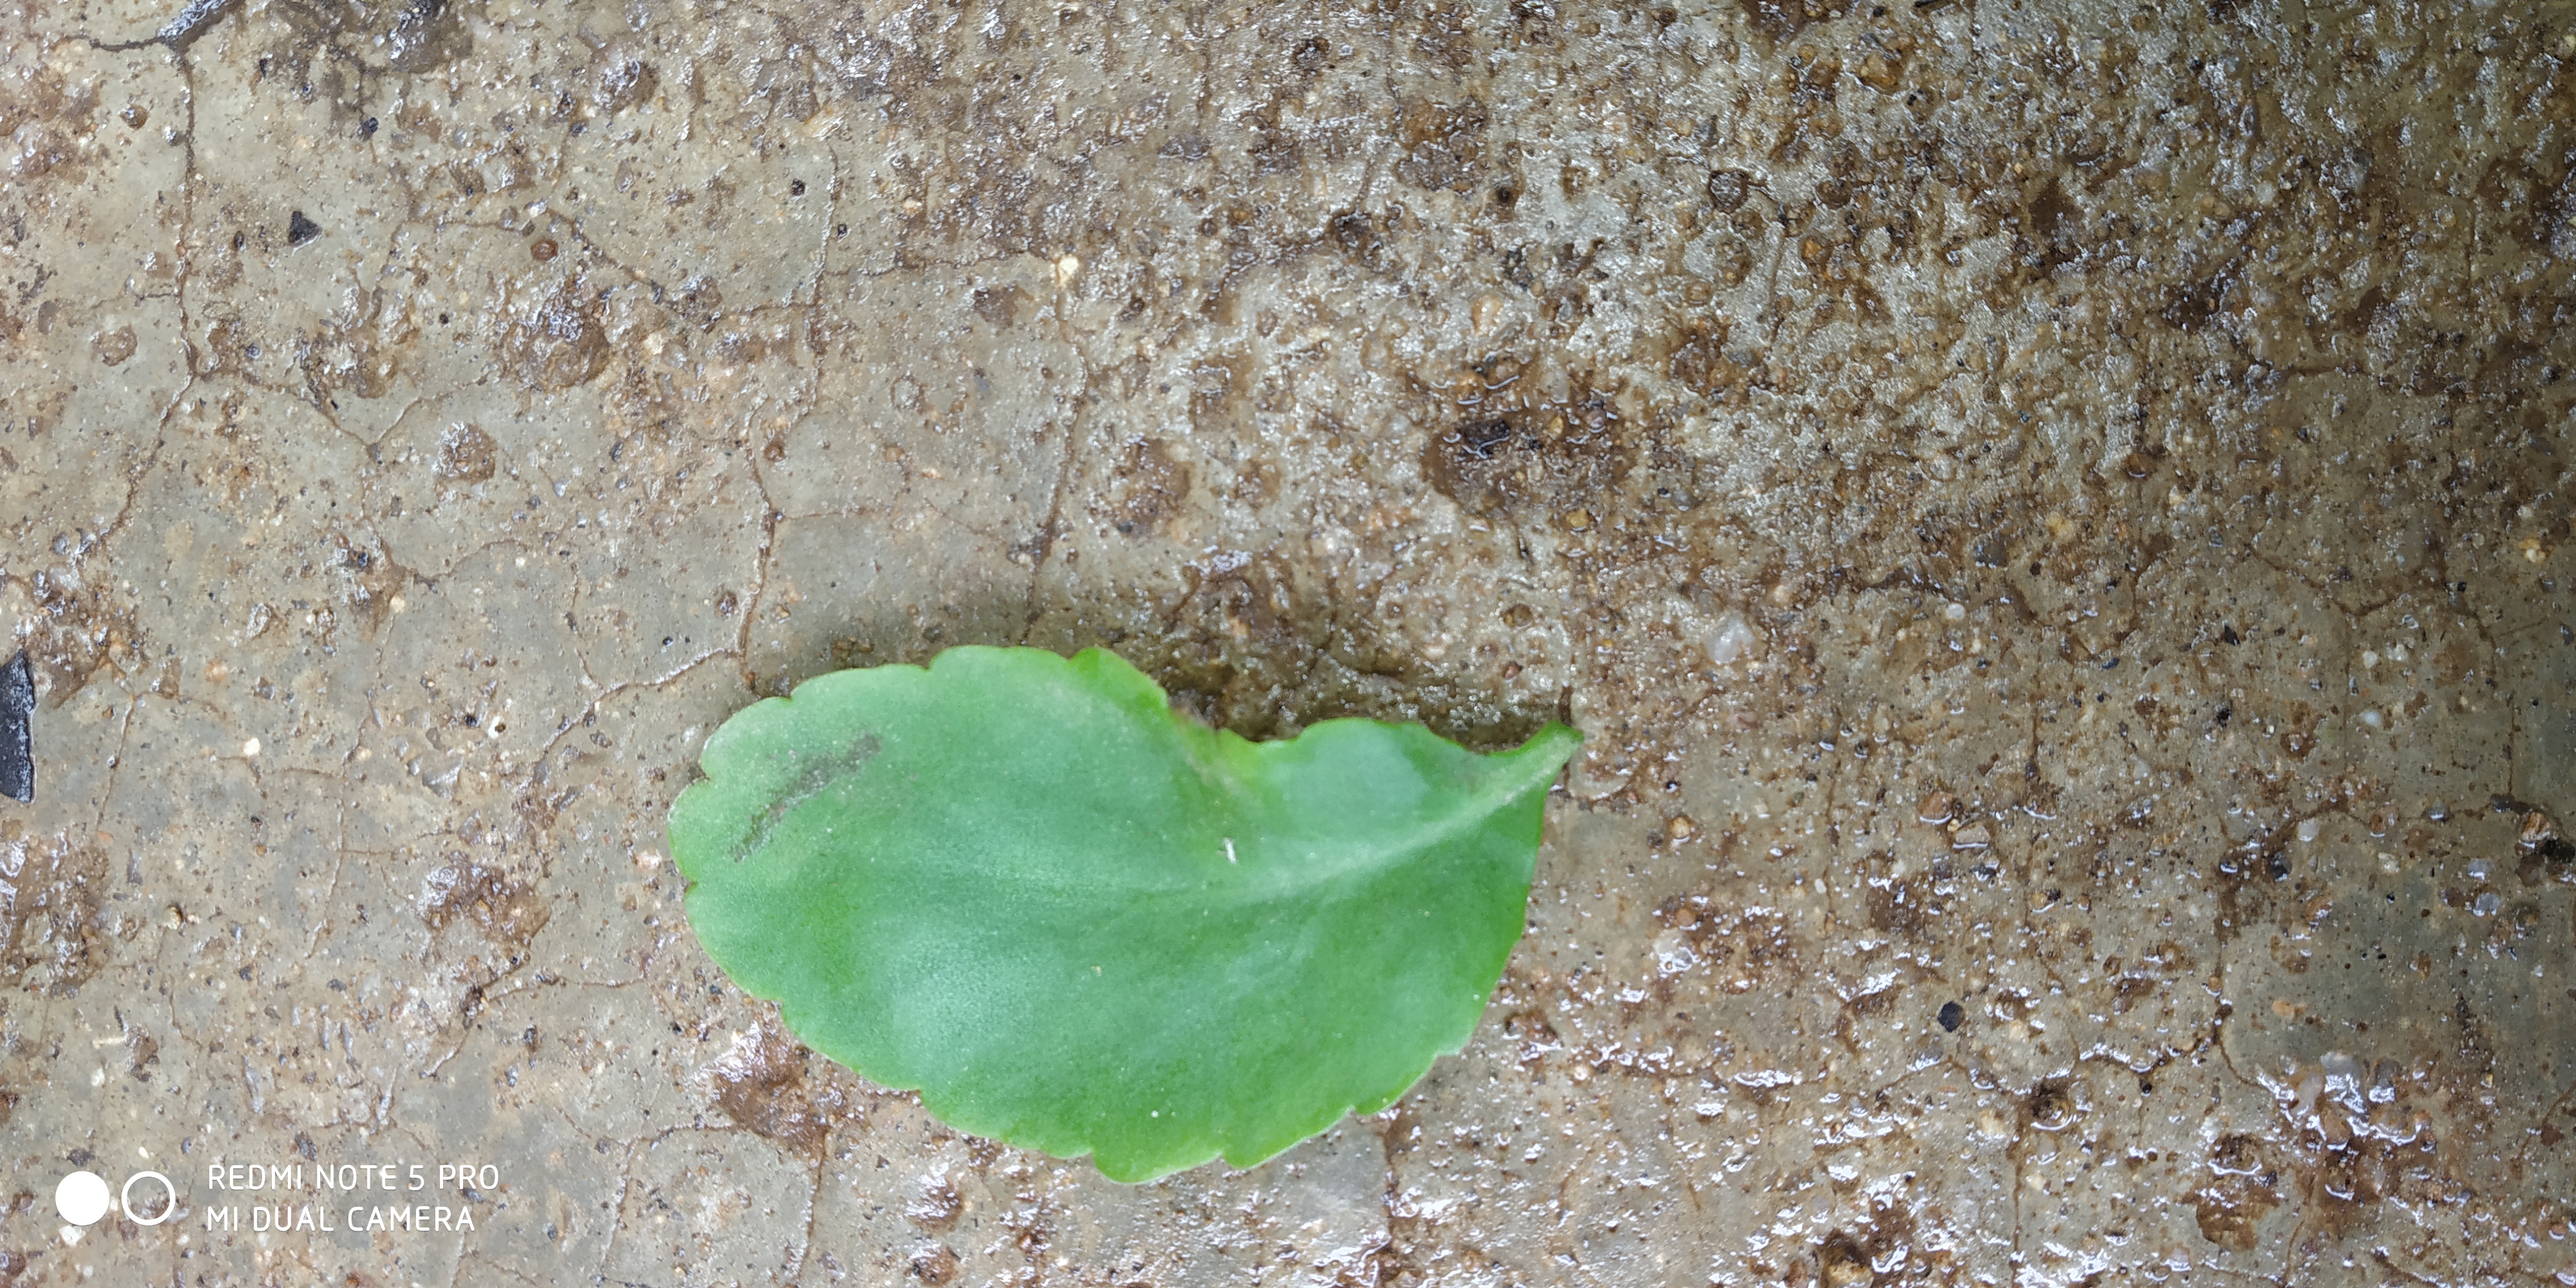
Plant: Spinach1